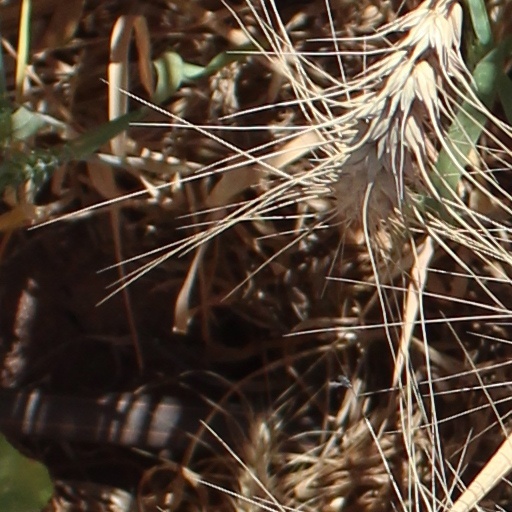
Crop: wheat